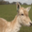
Label: deer